Mississippi Highway 442

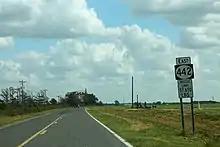
Eastbound MS 442 after its western terminus

MS 442 begins at a T-intersection with MS 448 less than of the city limits of Shaw. MS 448 heads west and south from this point where MS 442 heads east paralleling Porter Bayou and later Fox Bayou. The highway heads through mostly agricultural lands. At the community of Steiner, the road hooks to the northeast, then to the northwest, before turning to due north for about . At the community of Linn, the road crosses Jones Bayou and curves to the east. MS 442 generally heads east at this point, except for it making a pair of sharp almost 90-degree bends before crossing the Sunflower River. About after crossing the river, MS 442 reaches a stop-controlled T-intersection with US 49W just inside the town limits of Doddsville.